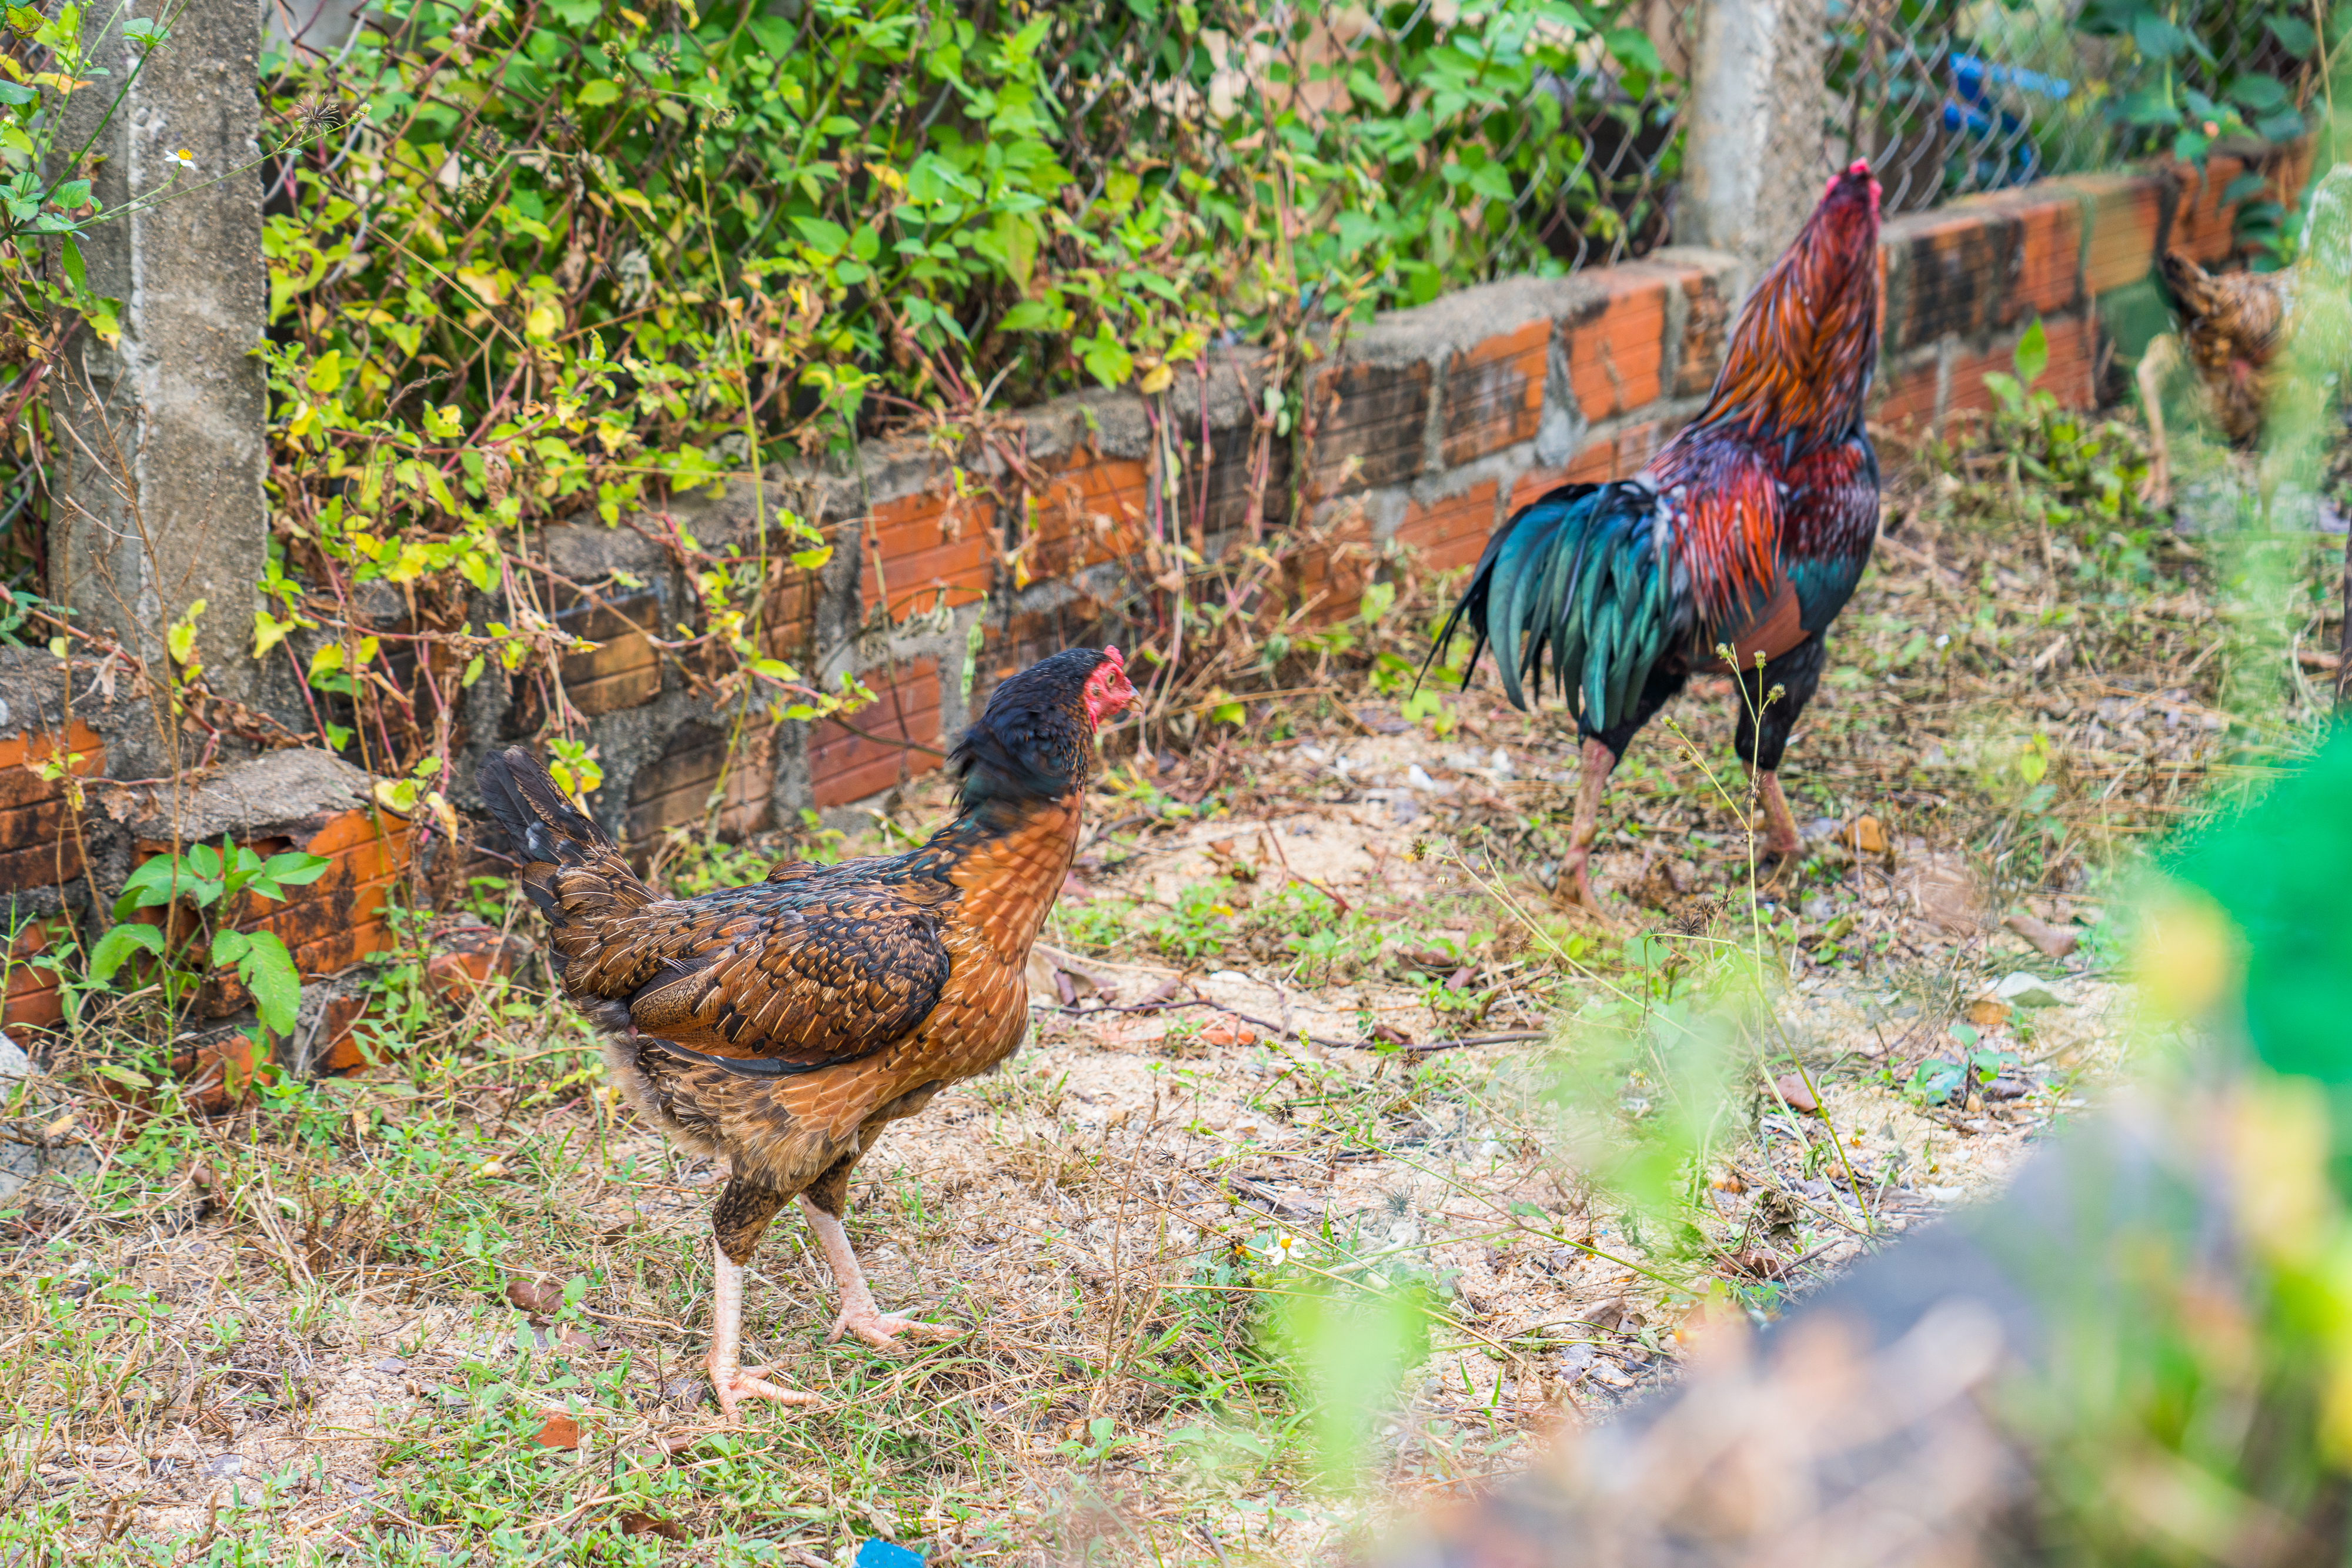
vietnamese, chicken, grass, rooster, phasianidae, bird, beak, galliformes, adaptation, nature reserve, fowl, feather, groundcover, terrestrial animal, poultry, flightless bird, wildlife, comb, livestock, wing, tail